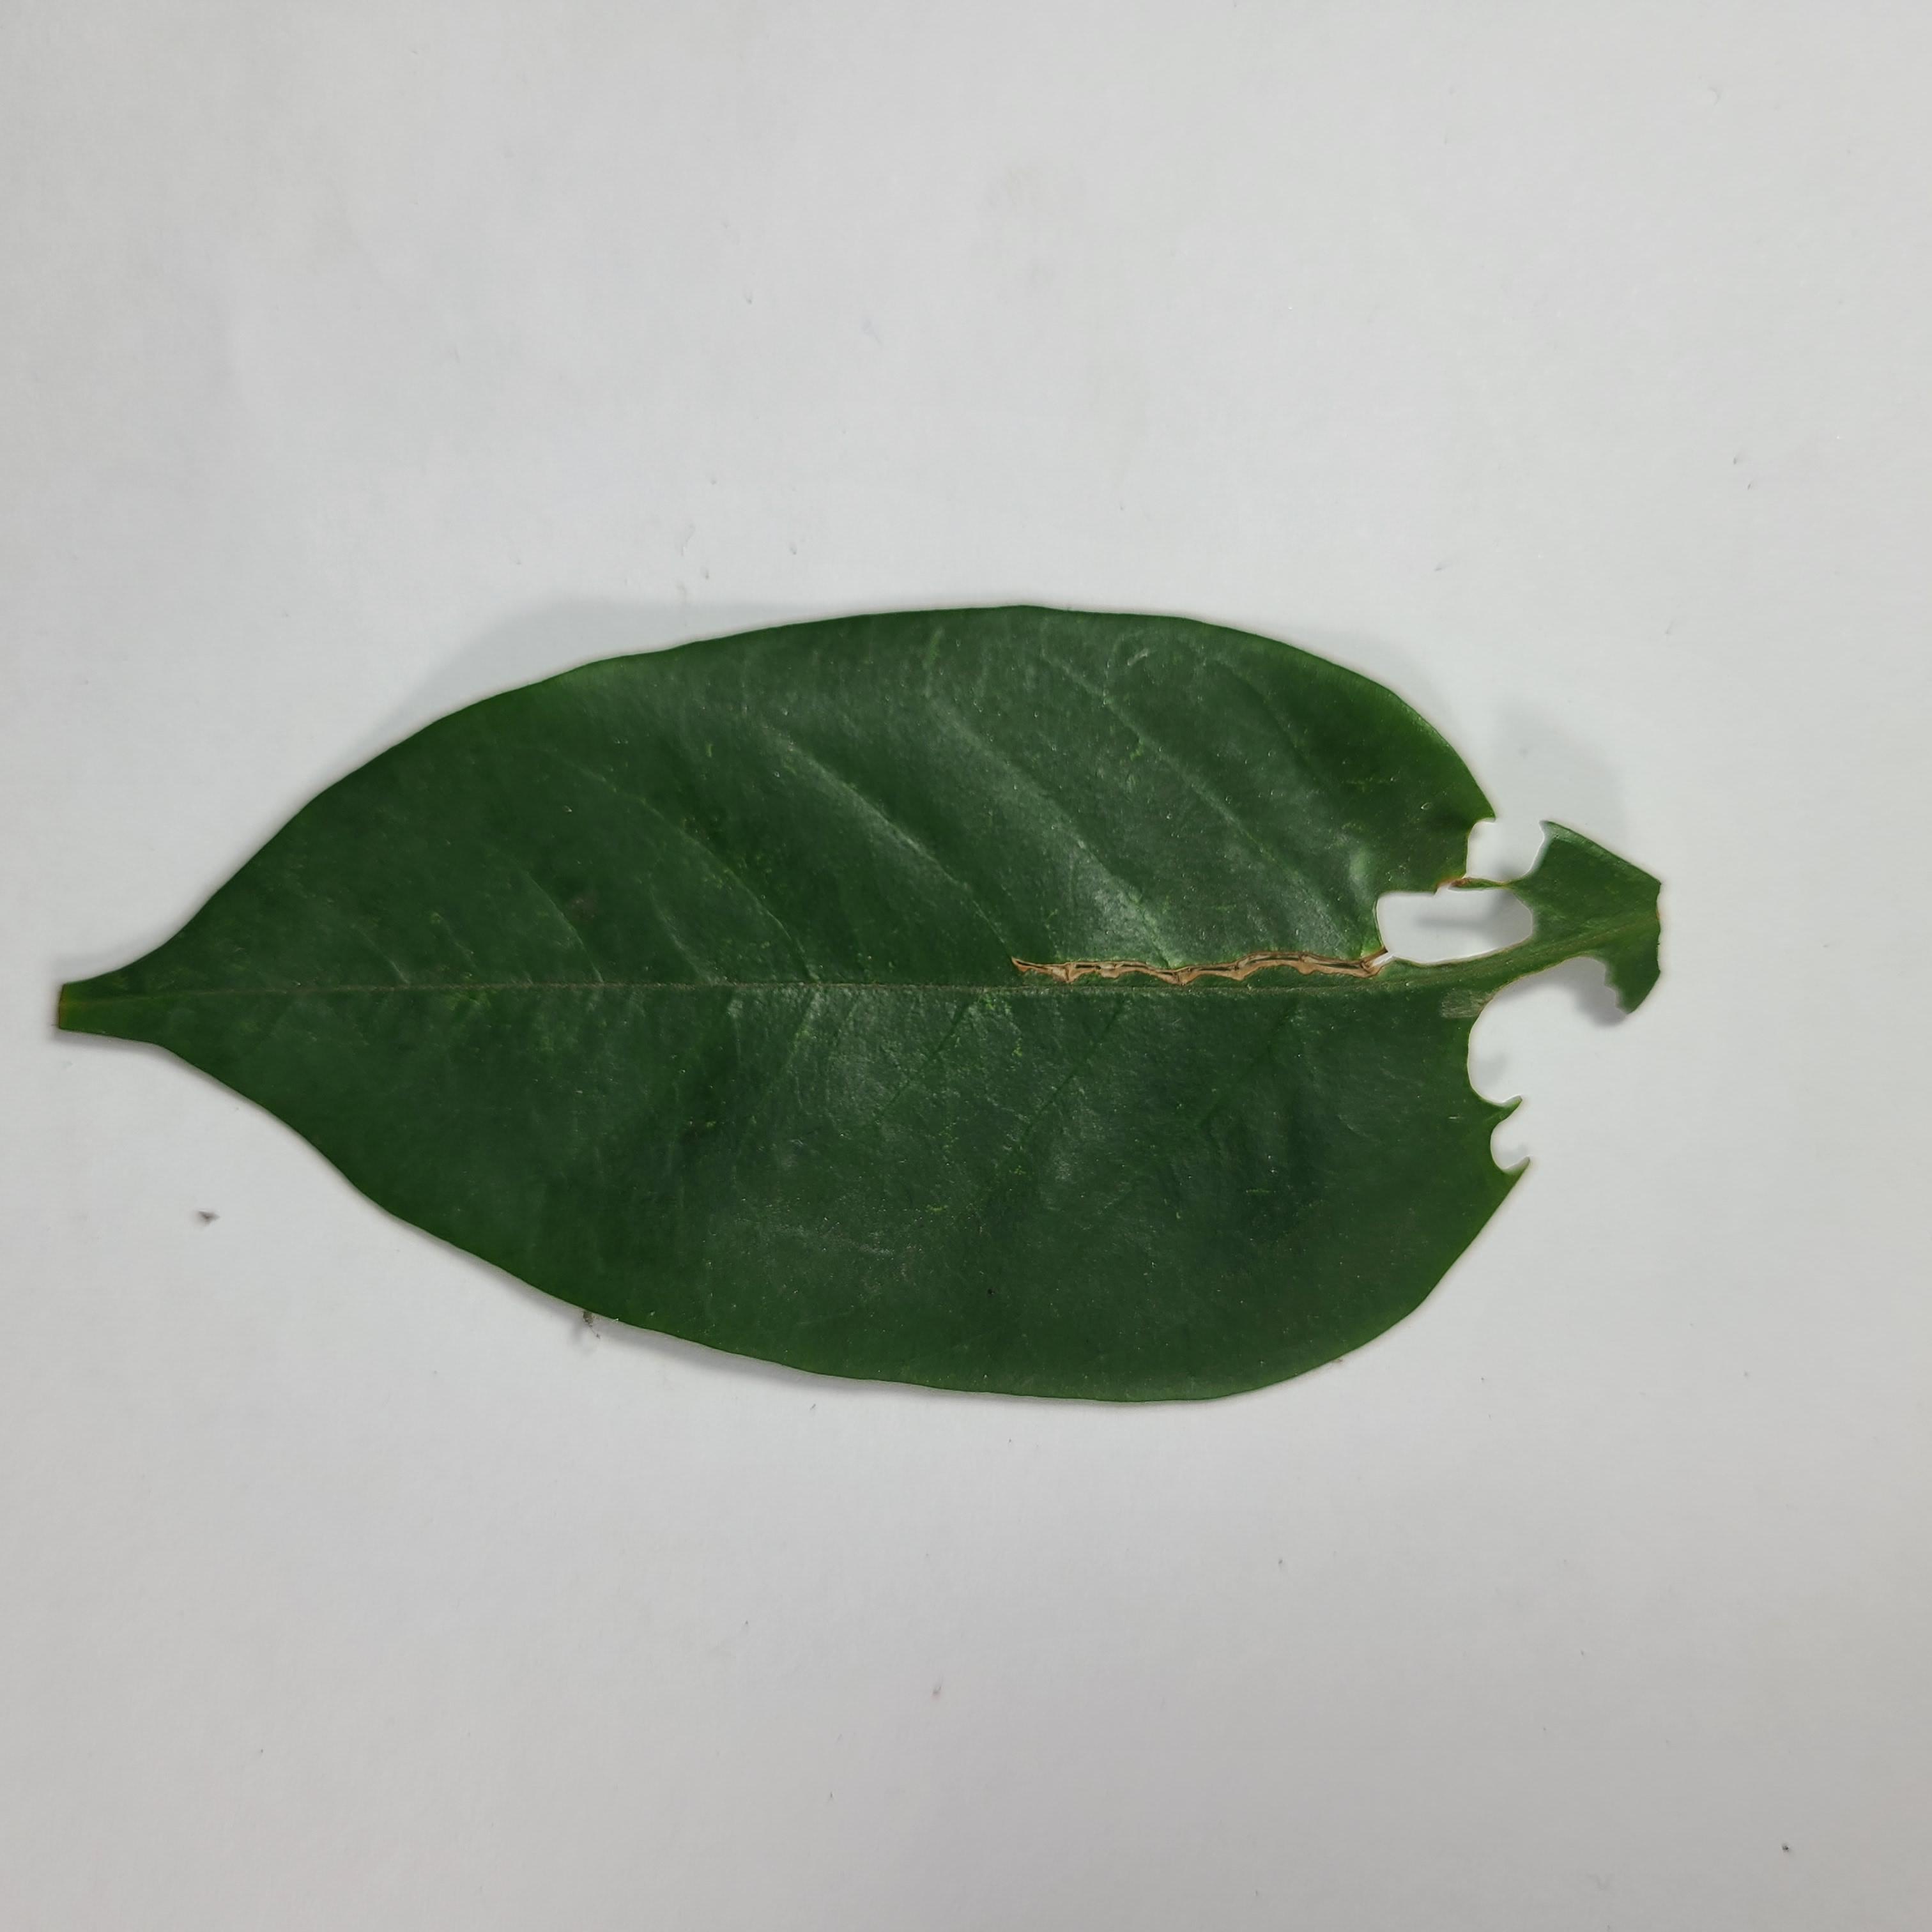
Label: Insect Hole leaves